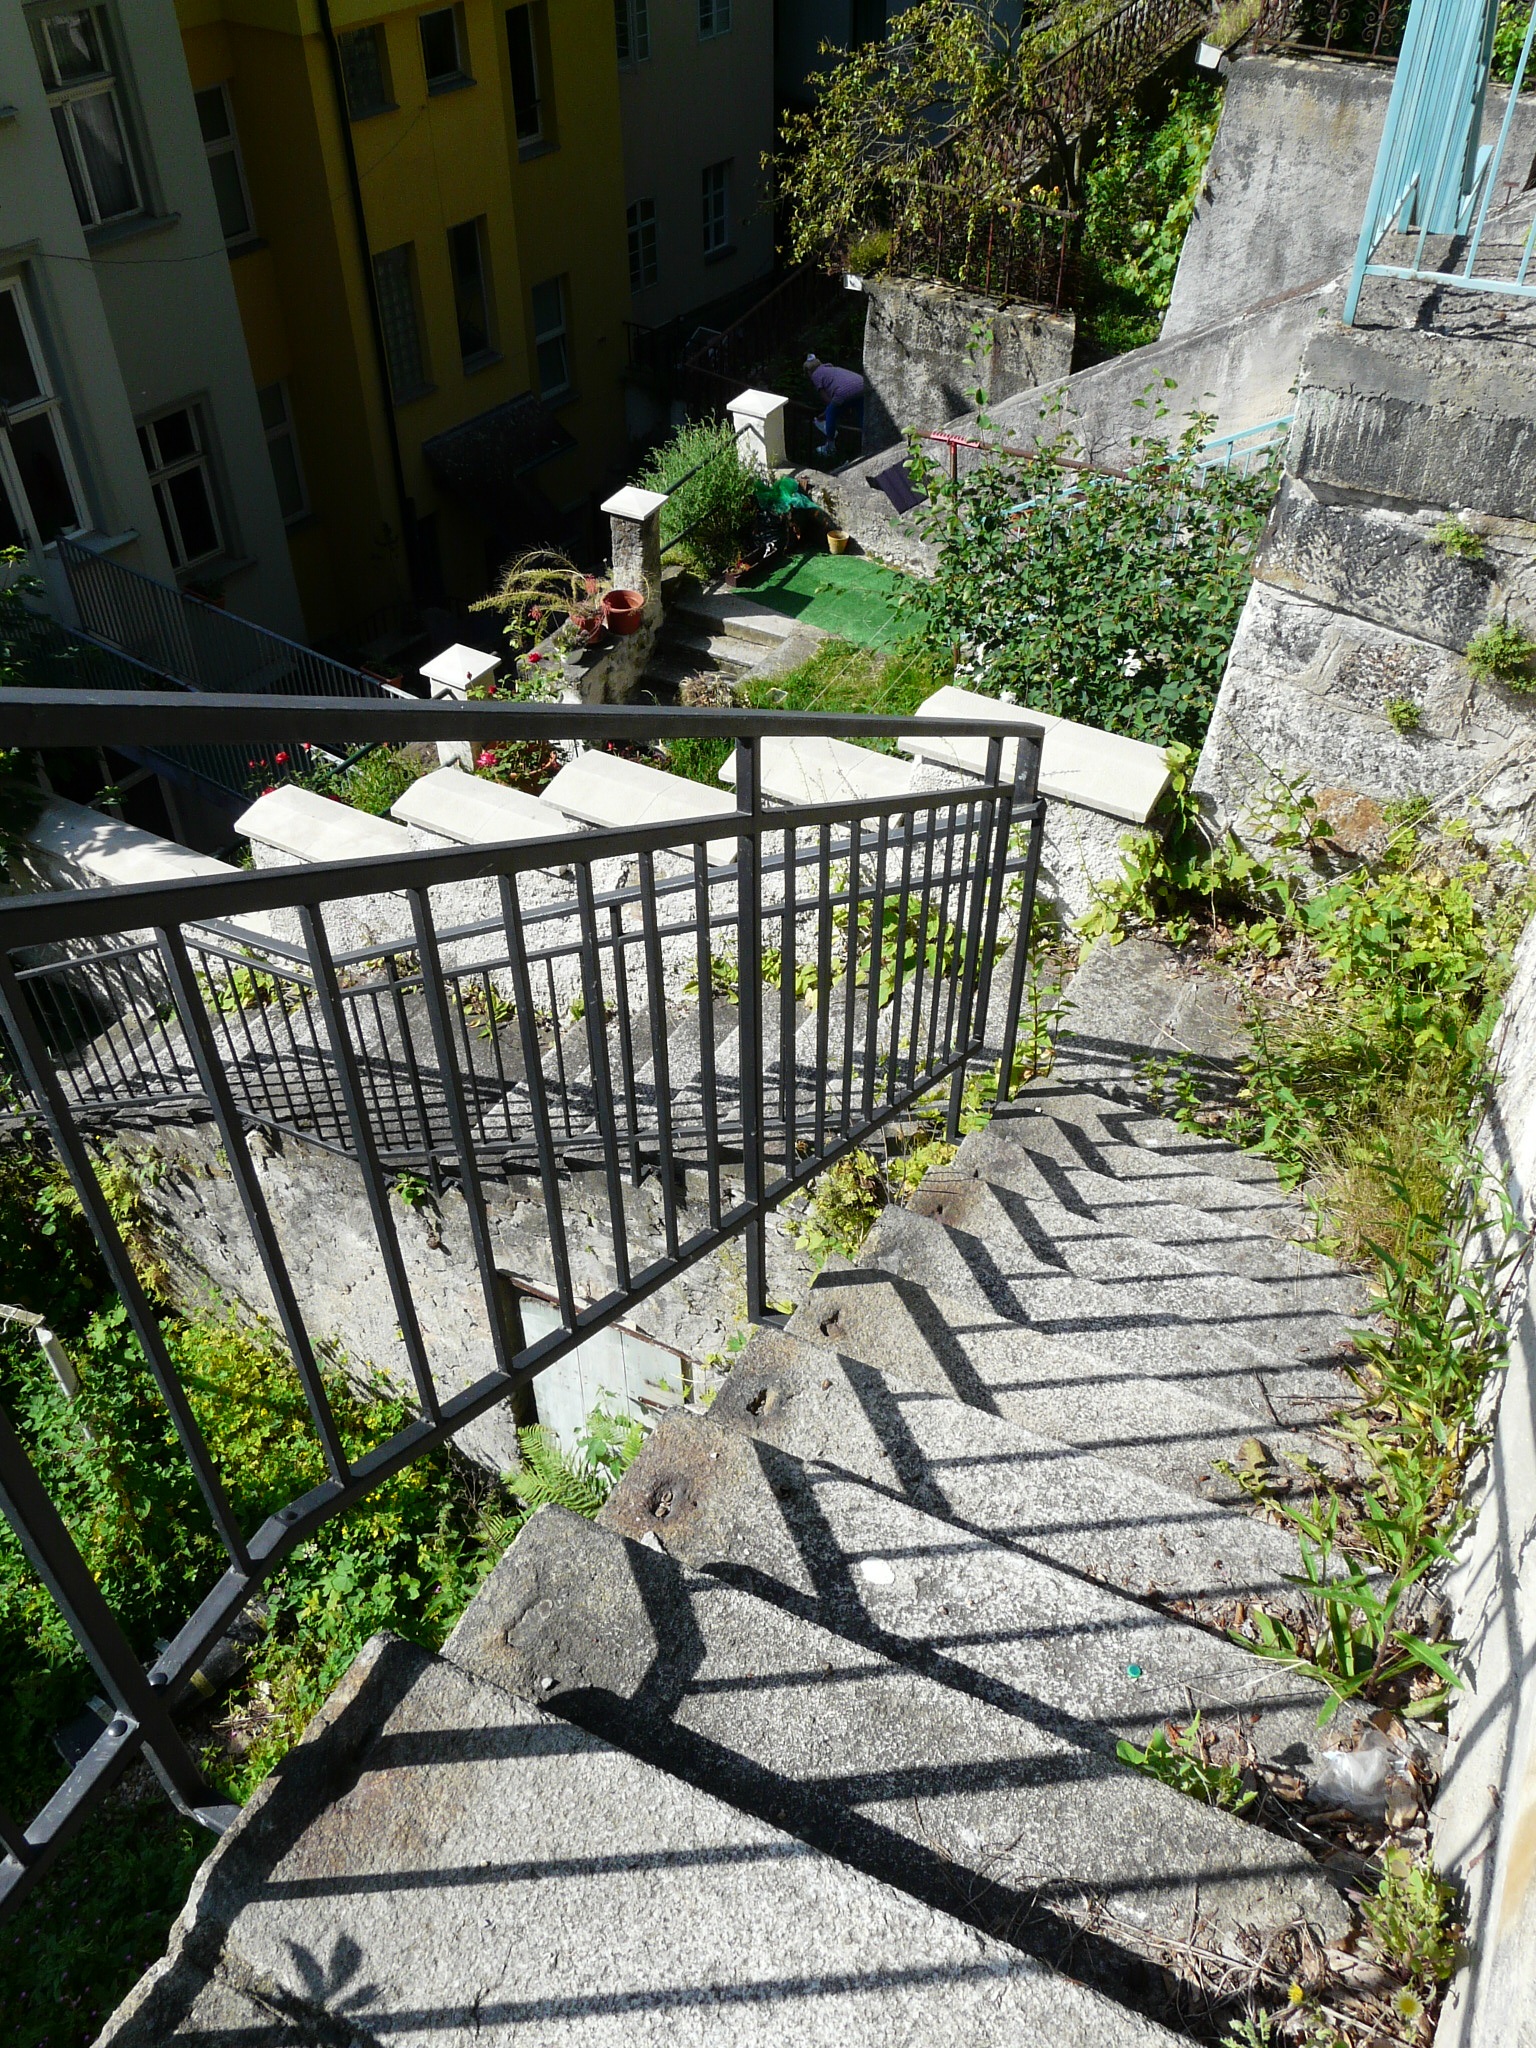
rock, fence, sidewalk, flower, view, wall, valley, walkway, backyard, gorge, steep, ledge, garden, courtyard, stairs, outlook, down, yard, neighbourhood, road surface, residential area, outdoor structure